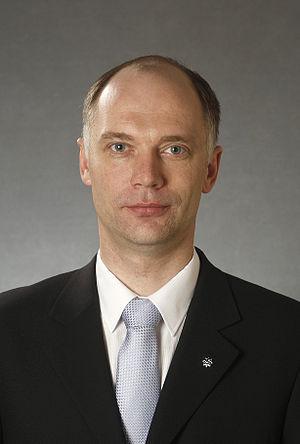
Peeter Laurson
La douzième législature du Riigikogu est la législature composée des 101 députés du Riigikogu élue lors des élections législatives estoniennes du 6 mars 2011 pour un mandat de quatre ans. Elle s'est ouverte le 4 avril 2011 et a pris fin le 6 février 2015.